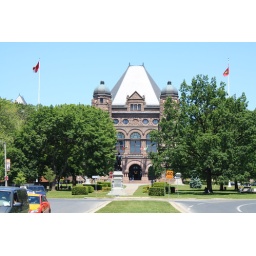
The building is surrounded by Queen's Park, sitting on that part south of Wellesley Street,